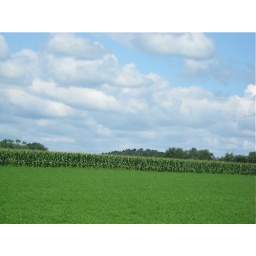
non-photoshop blue and green wisconsin countryside in all its summer glory